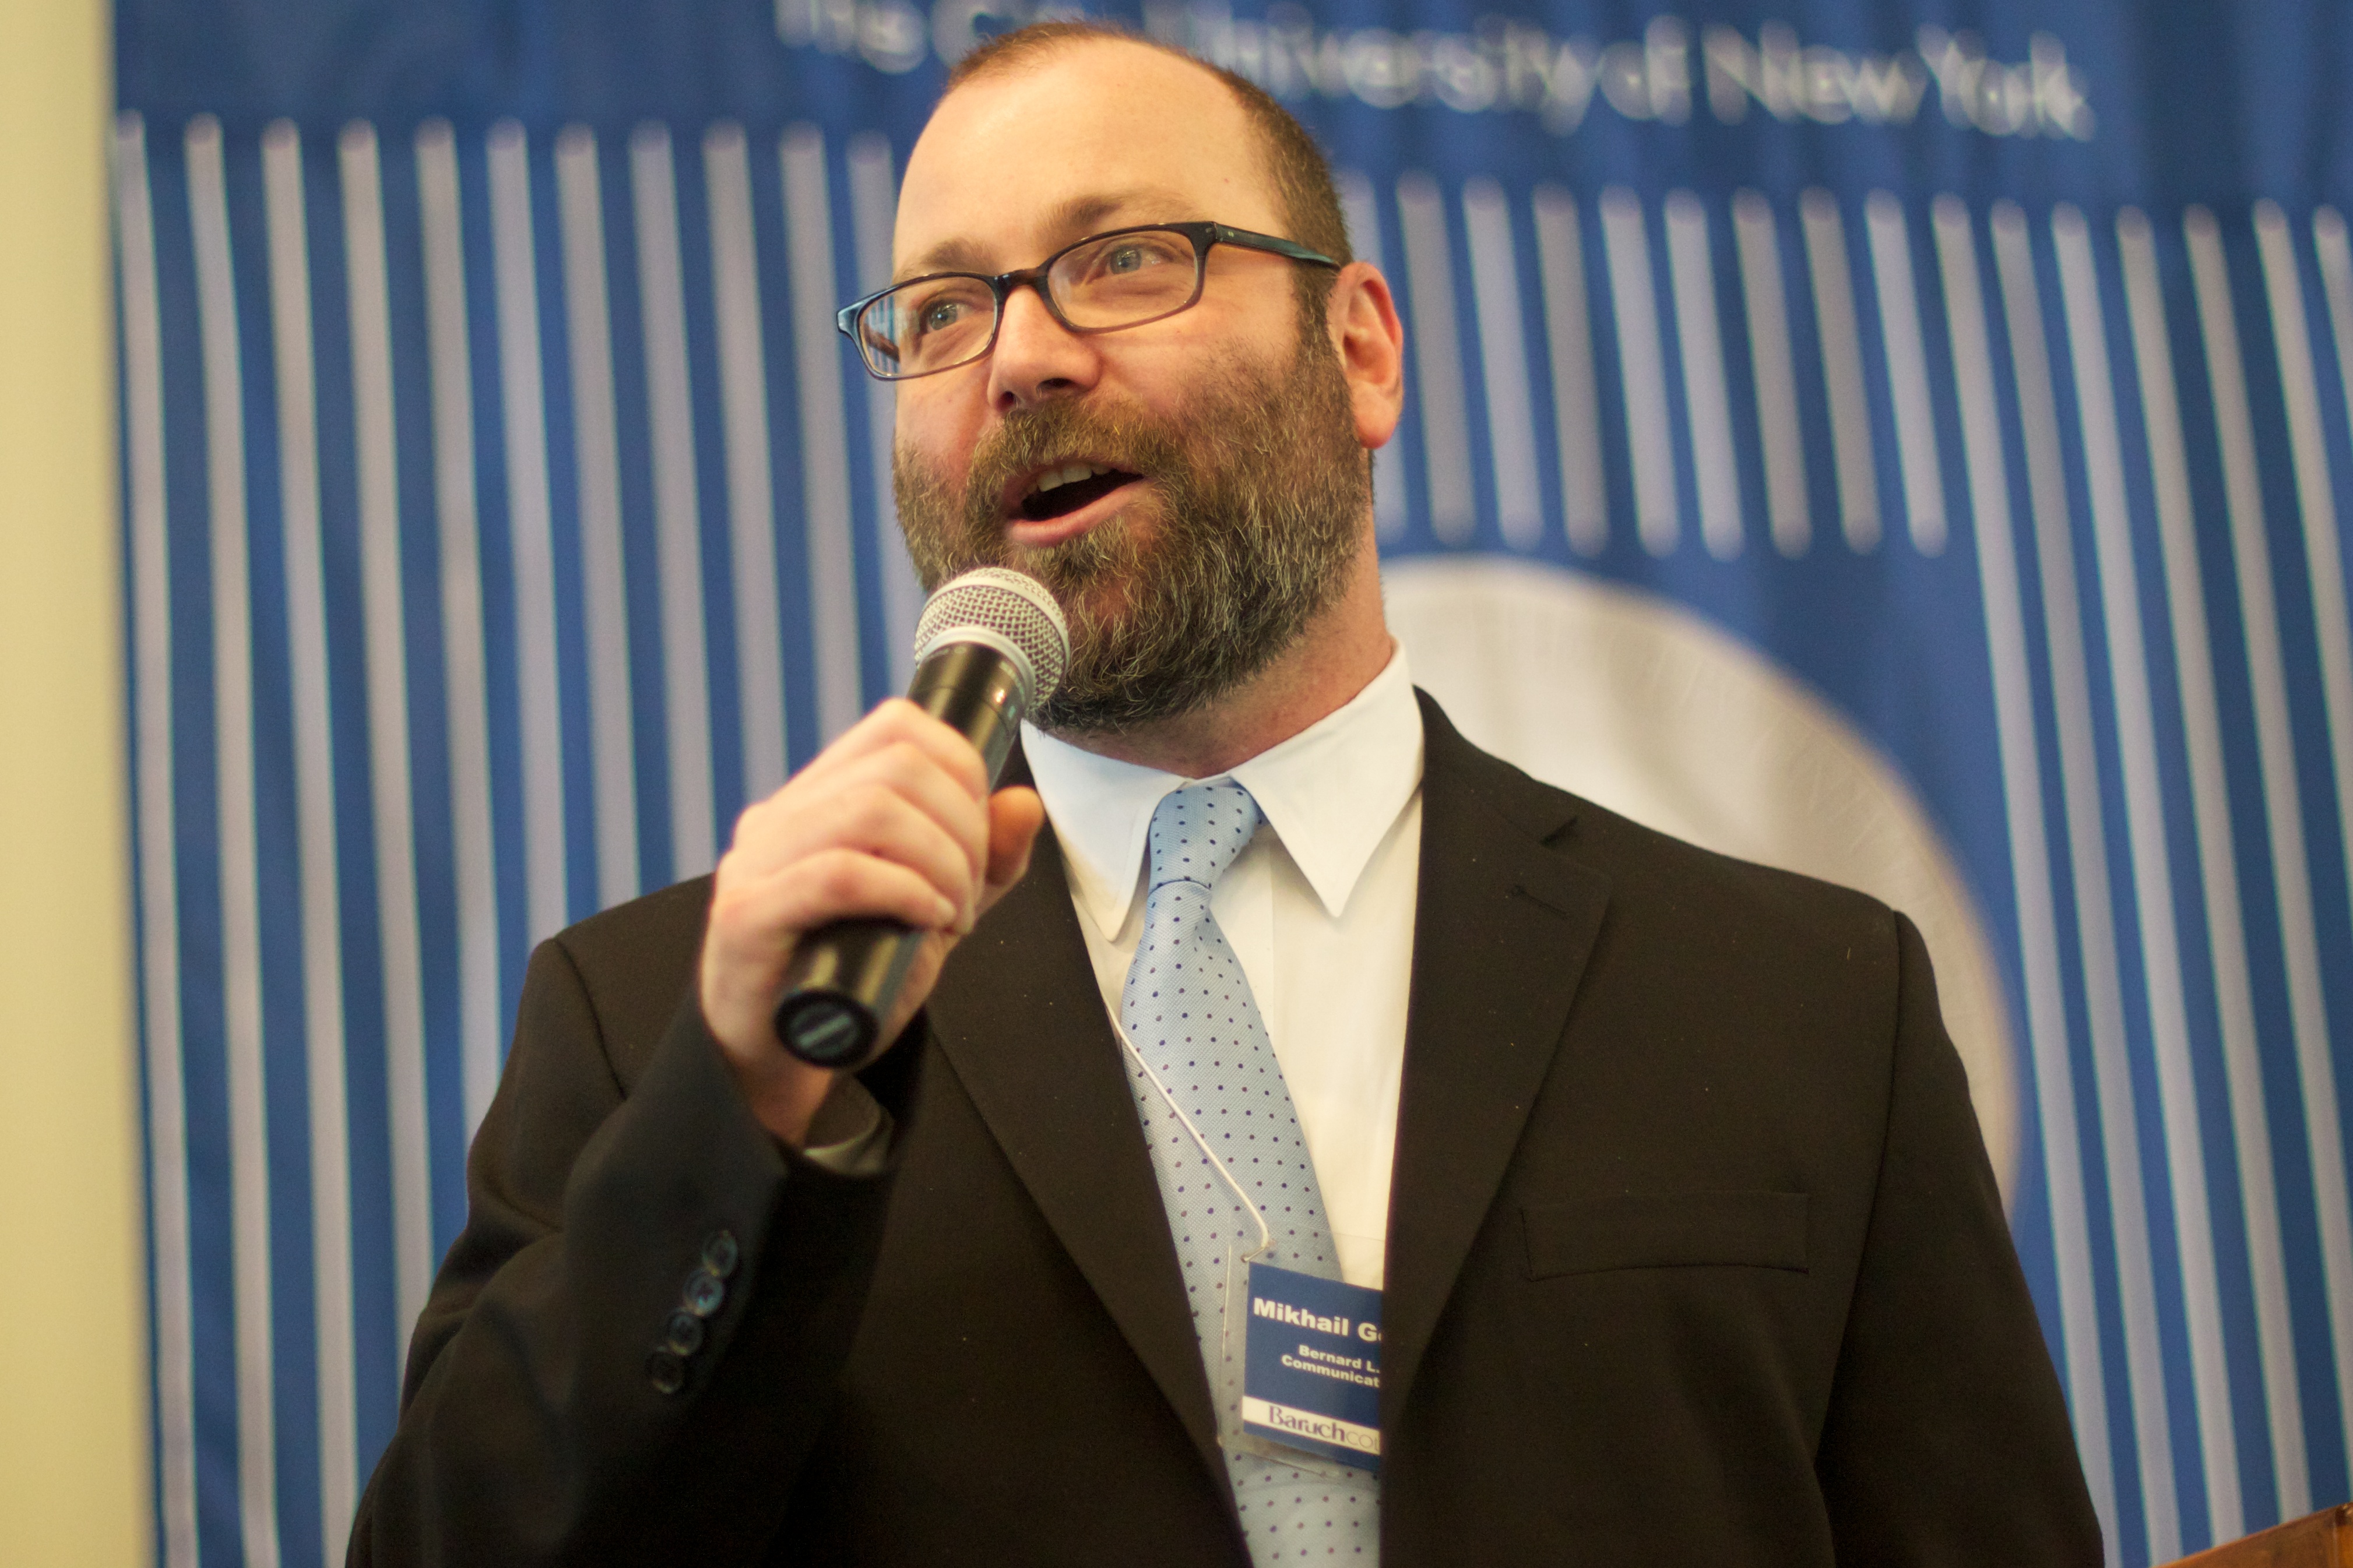
person, beard, speech, blsci, facial hair